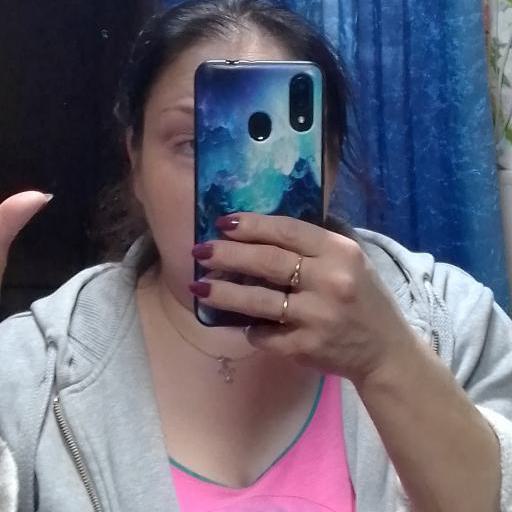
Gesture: no_gesture